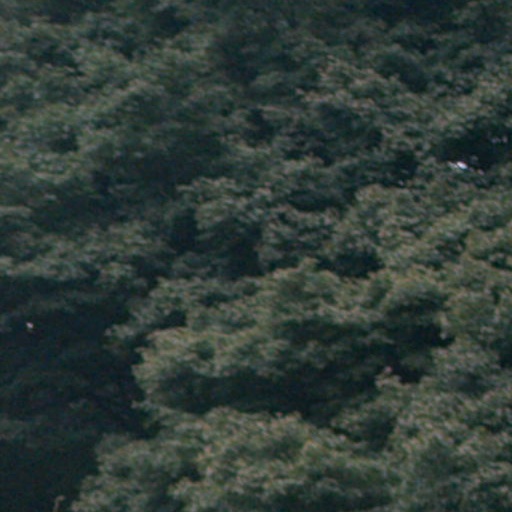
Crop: cassava